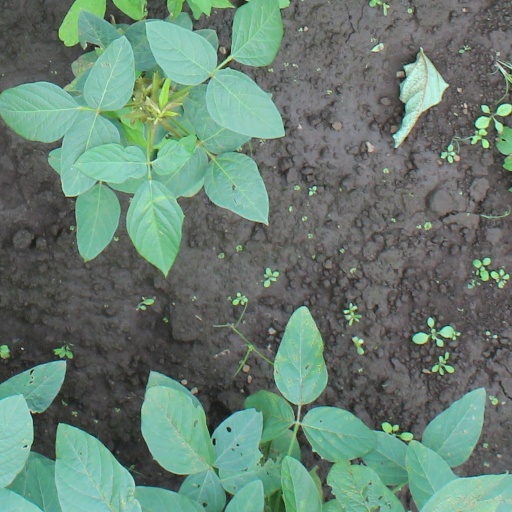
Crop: soybean